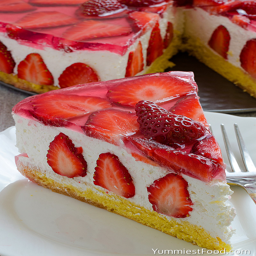
biological species - on the plate